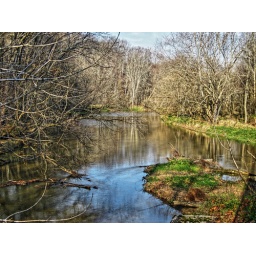
Looking northwest up the Gunpowder river at the railway bridge above Ashland on the NCR trail